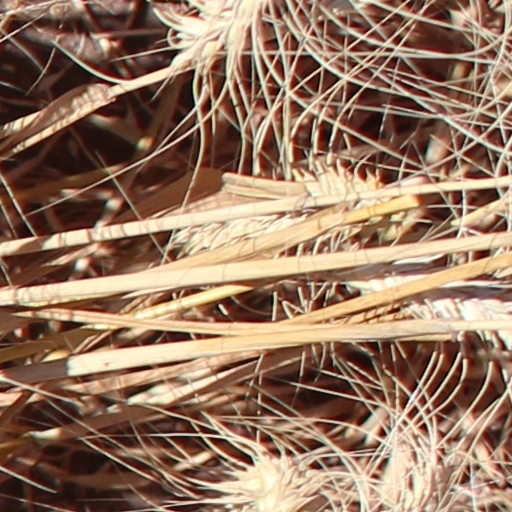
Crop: wheat